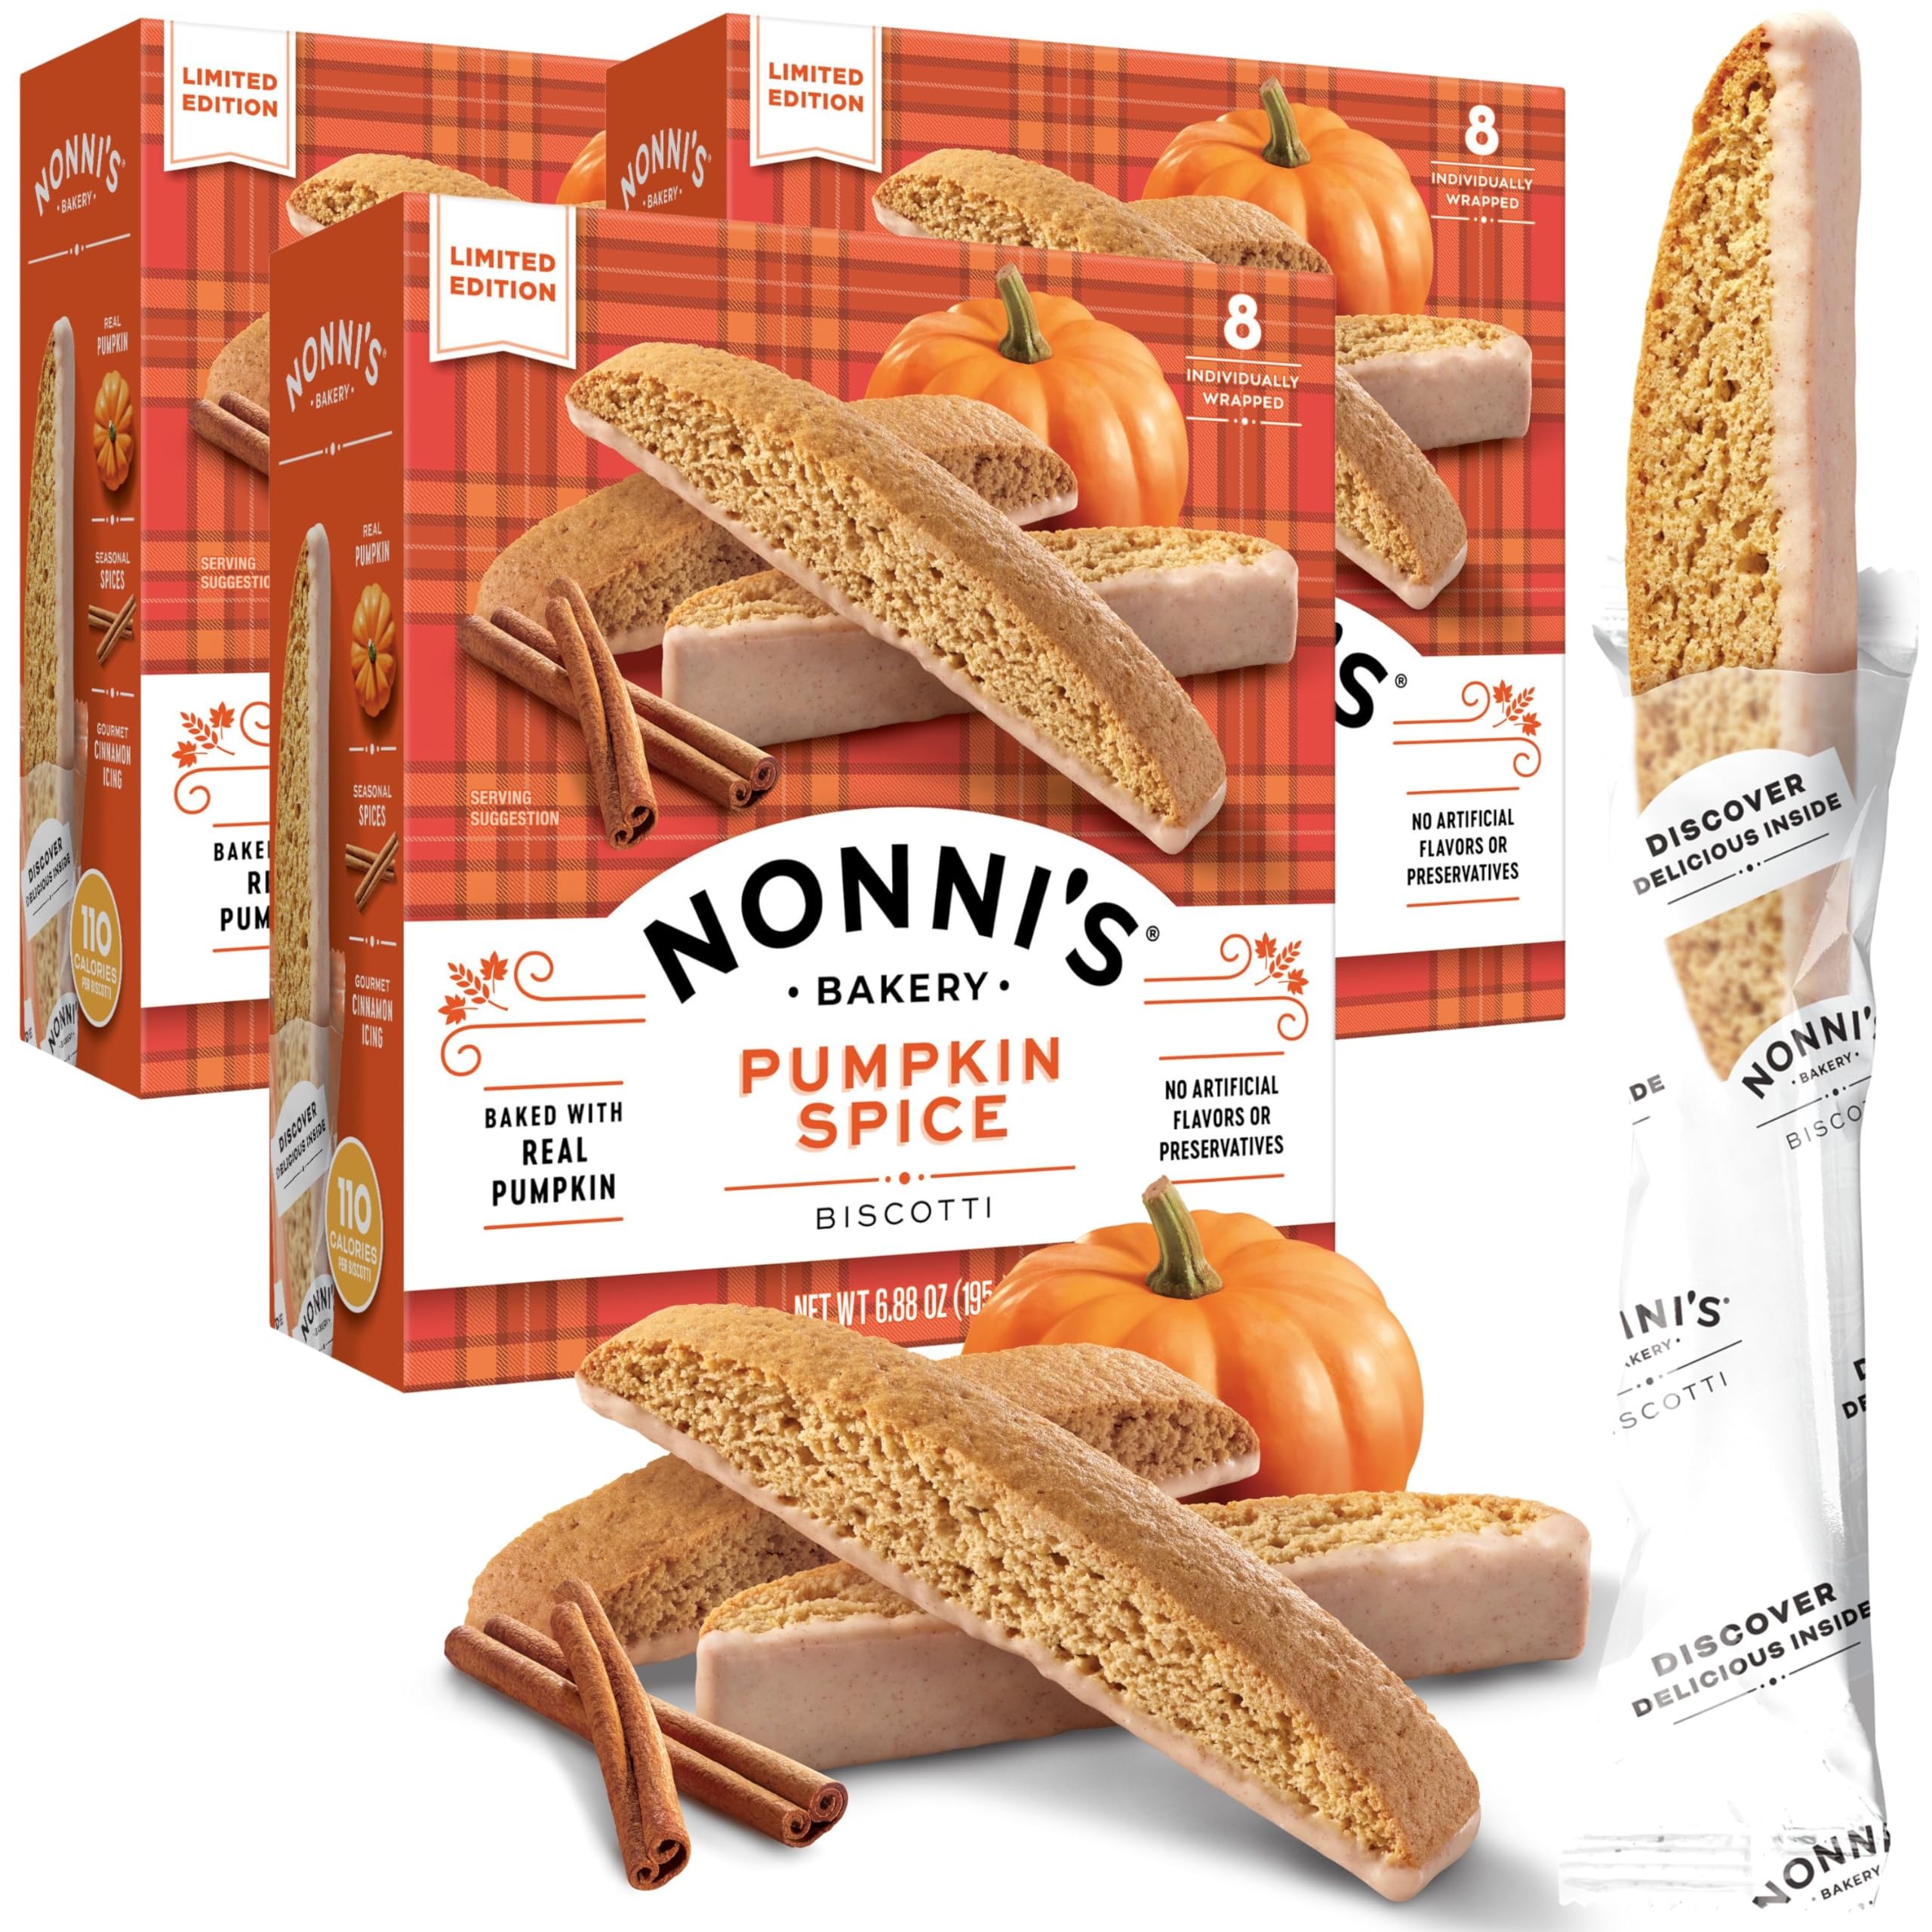
Item Name: Nonni's Pumpkin Spice Biscotti Holiday Cookies - 3 Boxes Pumpkin Cookies - Pumpkin Biscotti w/Cinnamon Icing - Biscotti Individually Wrapped Pumpkin Spice Cookies - Kosher Coffee Cookies 6.88 oz
Bullet Point 1: It’s Pumpkin Spice Time! - Indulge your tastebuds with Nonni’s pumpkin spice Italian biscotti. Your fall favorite biscotti Italian cookies come drizzled with gourmet cinnamon icing and make the perfect sweet fall treat you’ve been craving.
Bullet Point 2: Made With The Finest Ingredients - Each biscotti individually wrapped cookie is baked free from artificial flavors with the finest ingredients. Combining the tried and true techniques of the old country with our new flavors will surely delight your taste buds.
Bullet Point 3: Pair With Coffee - Try dipping and dunking your Italian cookies from Italy and enjoy an irresistible daily snack. Each Nonni’s biscotti recipe is handed down from generation to generation and upholds your favorite Italian traditions.
Bullet Point 4: The Perfect treat - All our pumpkin spice biscotti cookies come individually wrapped for freshness and make the perfect hostess, biscotti treat, or birthday treat. Grab these for your biscotti treat basket now while quantities last.
Bullet Point 5: Nonni’s Is A Name To Remember - Nonni’s biscotti is a household name known for its gourmet cookies with authentic Italian traditions. Visit our brand at the top of our listing to see more of our fantastic selection of value packs and Italian treats.
Bullet Point 6: Includes 3 individual boxes of Nonni's Pumpkin Spice Classic Italian Biscotti. Each box contains 8 individually wrapped biscotti.
Product Description: The exceptional taste and quality of all Nonni’s biscotti cookies start with traditions that go back to the hills of Tuscany. Everything we do is rooted in the simple, tried and true techniques of the old country. You’ll love these sweet, twice-baked slices of biscotti heaven.<br><br> Product Highlights:<br> Seasonal Fan Favorite - Now, you can enjoy our coveted pumpkin spice specialty biscotti!<br><br> Individually Wrapped Cookies & - Bring these classic Italian individually wrapped cookies to any seasonal event or party. <br><br>Each cookie is made with the finest ingredients. Enjoy the mouthwateringly sweet twice-baked slice of heaven you love!<br><br> Authentic Italian Treat - Indulge your tastebuds and enjoy your favorite Italian biscotti treat from the comfort of your home.<br><br> Makes The Perfect treat - If you’re looking for the perfect Thanksgiving, Christmas, or birthday treat, look no further. Your friends and family will love these twice-baked holiday cookies.<br><br> Biscotti Lover’s Tips: Grab your favorite specialty coffee or beverage and enjoy your favorite Nonni’s biscotti cookie. Serve your biscotti cookies with ice cream on the side of a fresh fruit platter, in a parfait, or experiment with your favorite charcuterie board.<br><br> Remember the classic Italian tradition of Nonni’s biscotti for generations to come.<br><br> Check out Nonni’s brand for more of our beloved tasty treats.
Value: 20.64
Unit: Ounce

Price: 5